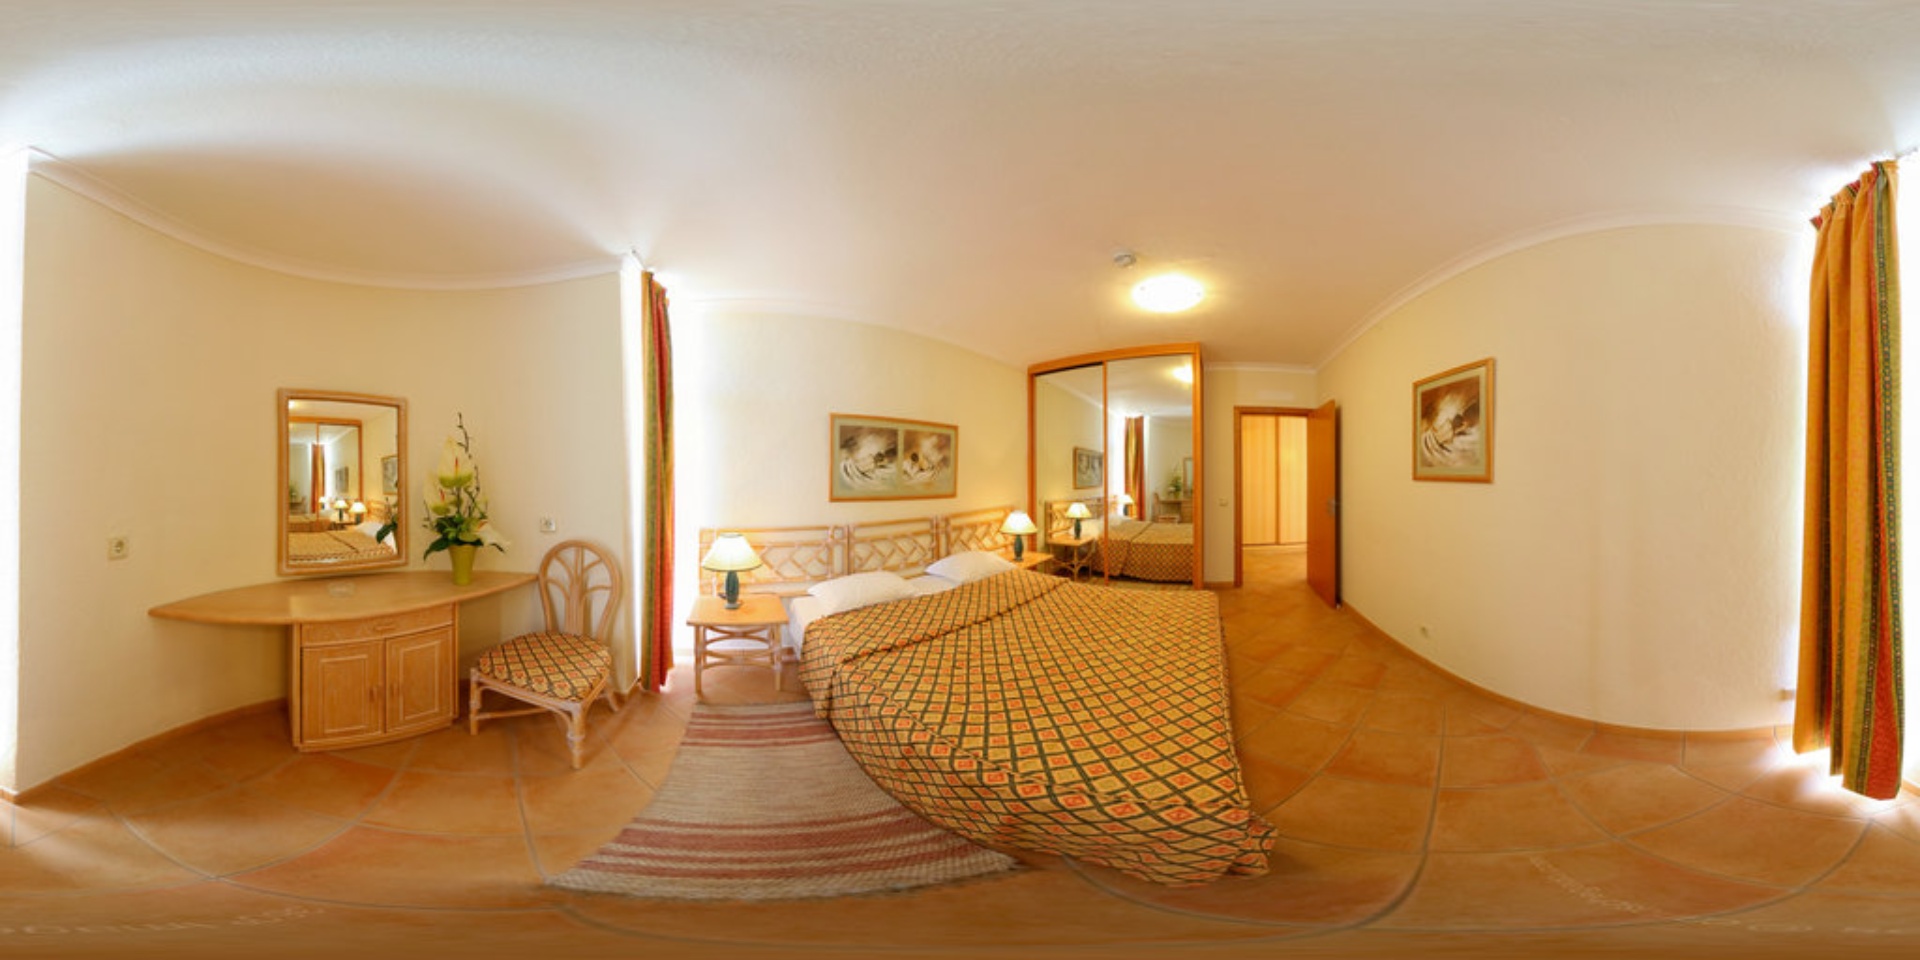
Referred object: the vase with flowers on the left table

Referred object: the chair beside the dressing table opposite the bed